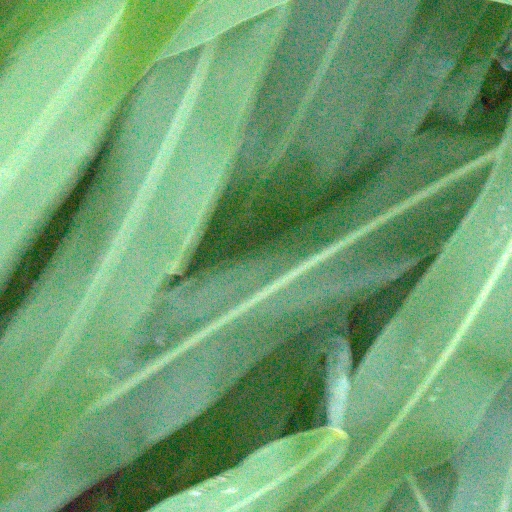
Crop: sorghum